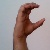
The image shows a hand gesture representing the letter 'C' in Indian Sign Language.